2012 London mayoral election

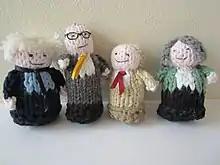
Knitted characters of Johnson, Paddick, Livingstone and Jones

Media reports alleged tension between Johnson and the national Conservative leadership as well as the Conservative-controlled central government. This might have led Johnson to seek a parliamentary seat to challenge these two entities rather than seek a second term as mayor. However, on 10 September 2010, he announced his intention to stand for a second term. At a re-selection meeting on 14 October 2010, he faced a period of questioning, before being unanimously adopted as the Conservatives' candidate.